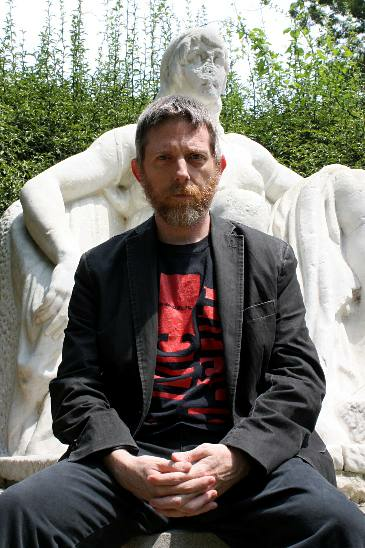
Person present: Yes